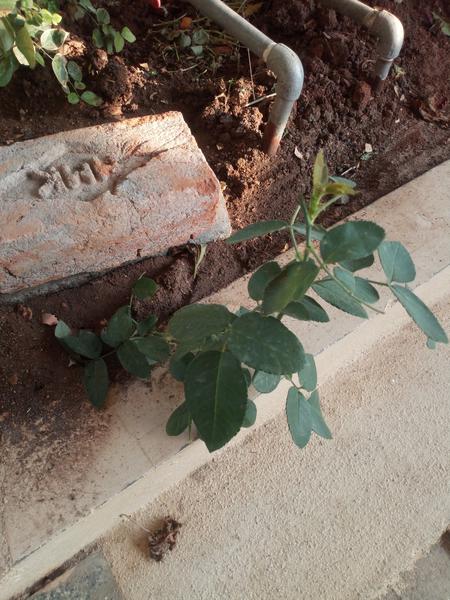
Plant: Rose